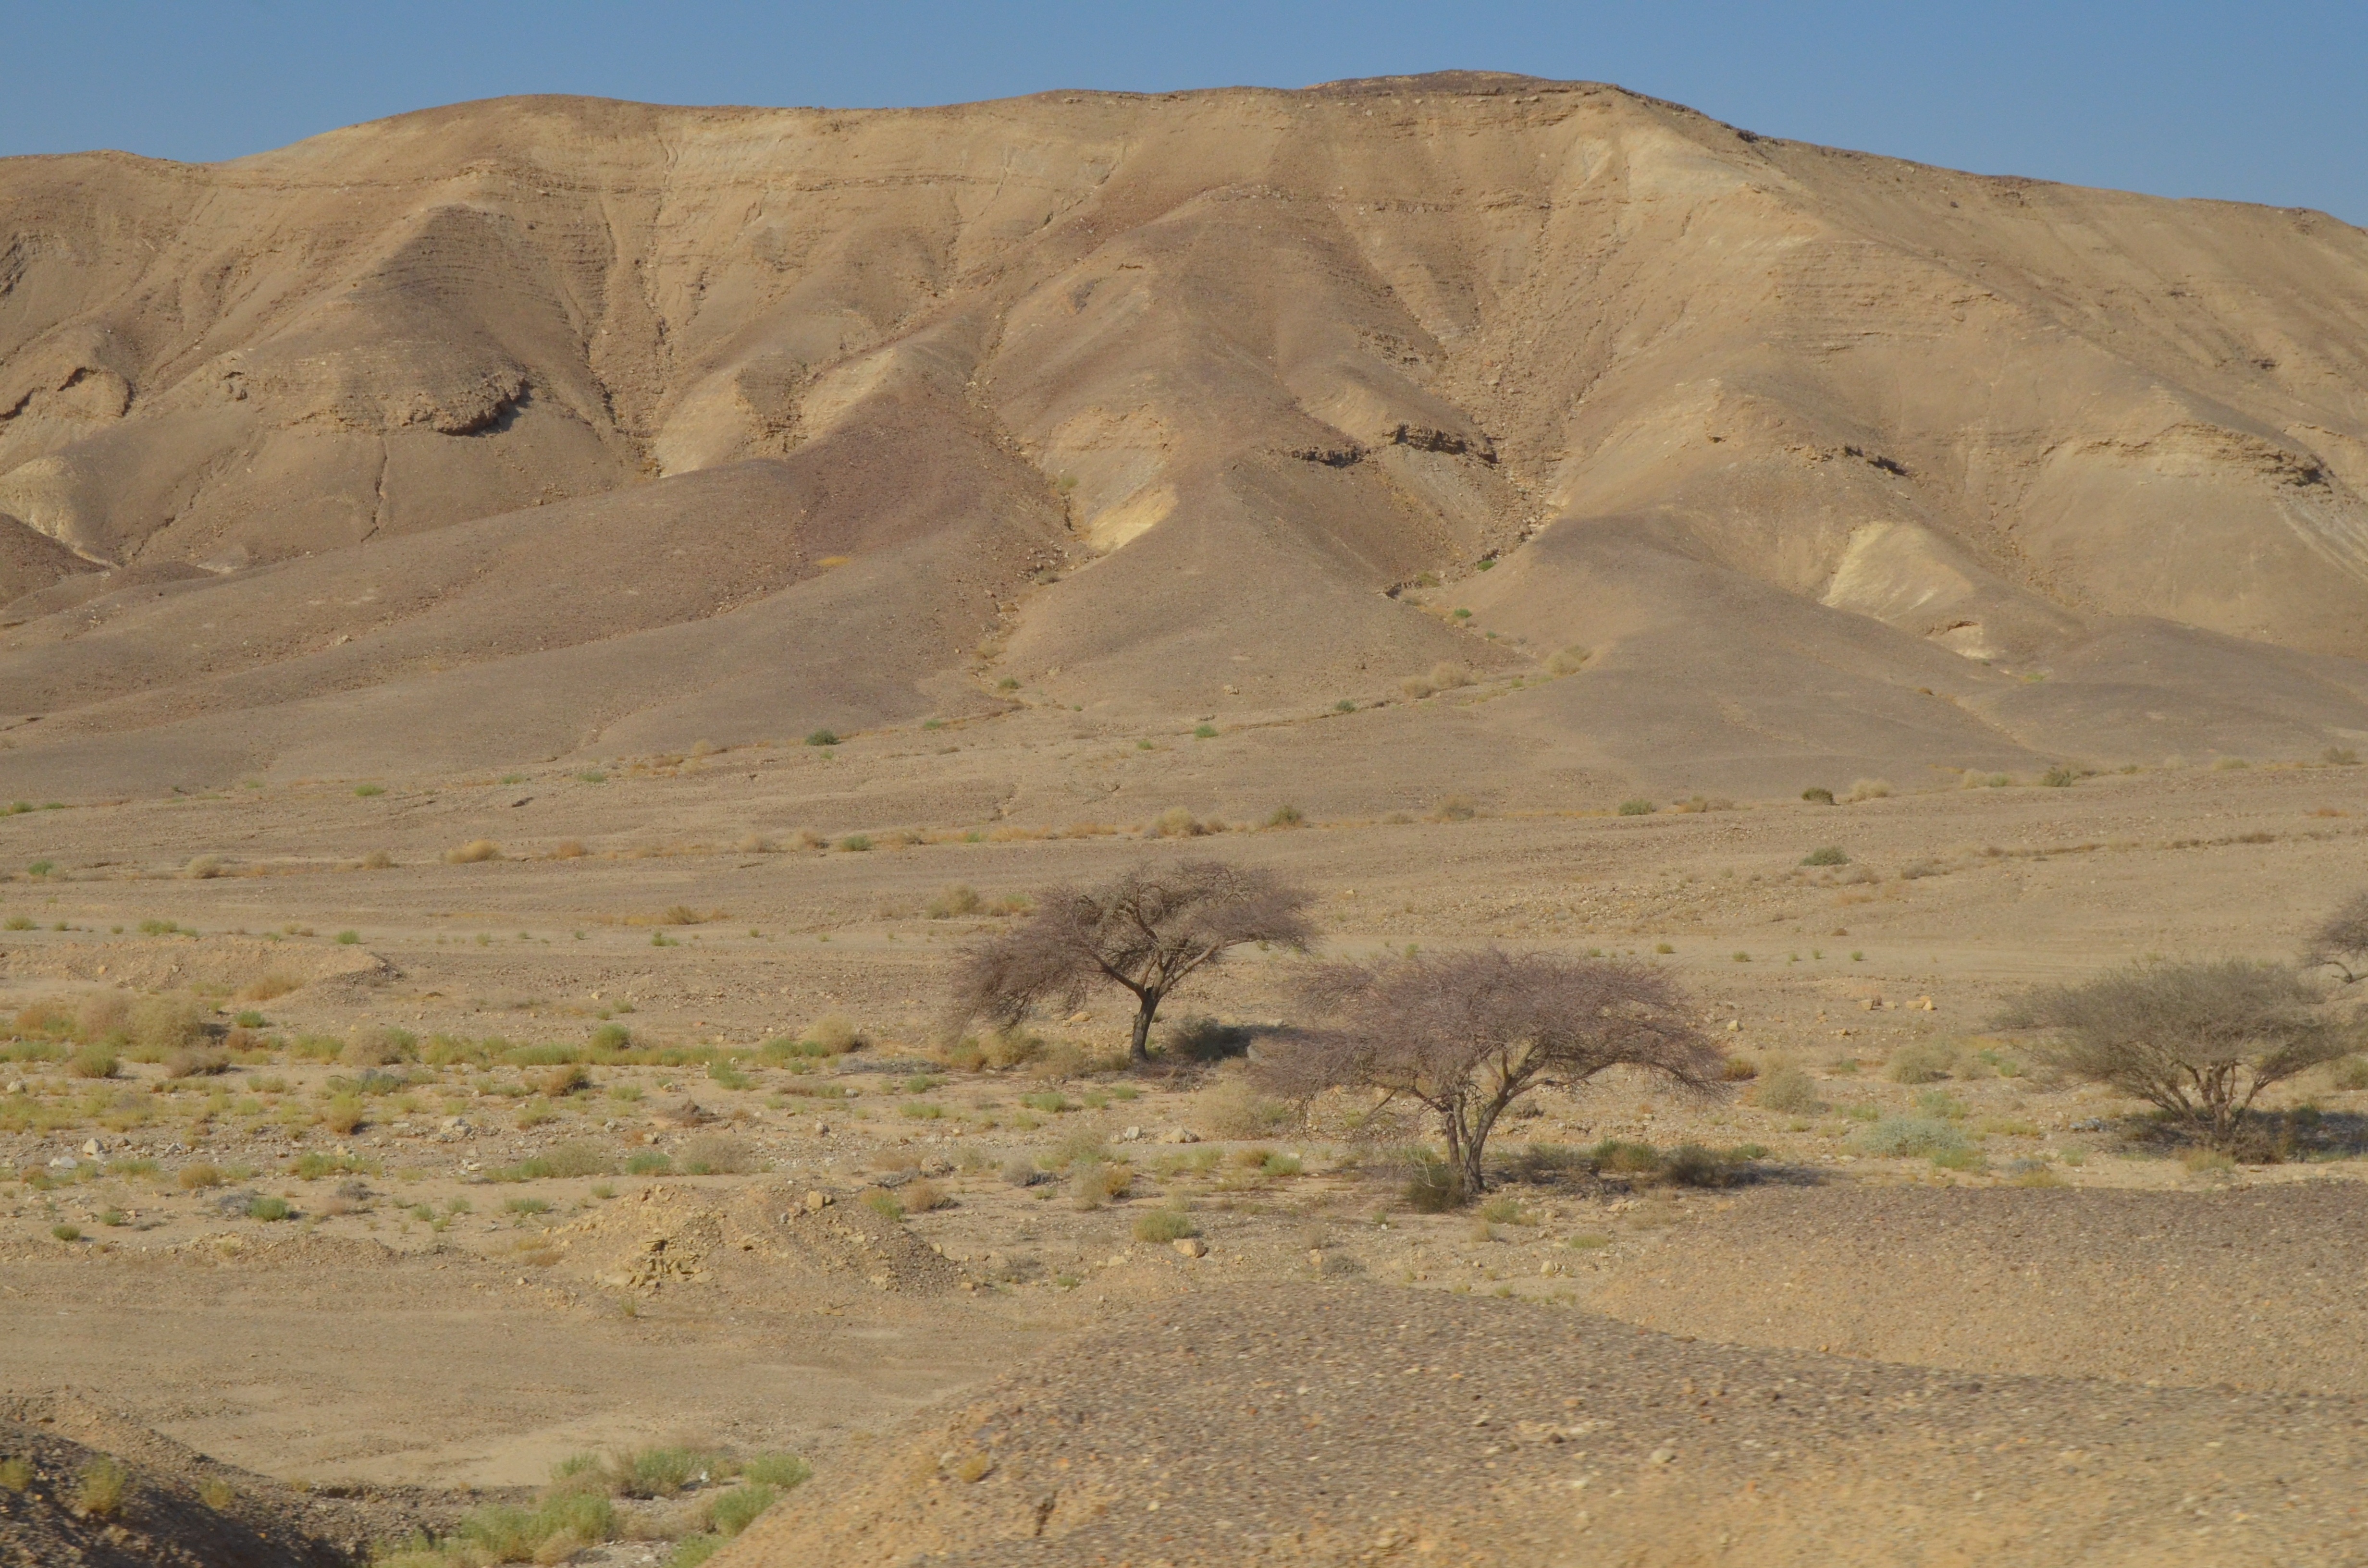
landscape, tree, sand, desert, valley, travel, soil, plain, geology, badlands, plateau, habitat, ecosystem, israel, wadi, steppe, landform, erg, natural environment, geographical feature, aeolian landform